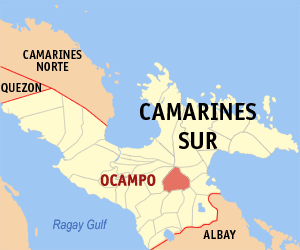
Ocampo est une municipalité de la province de Camarines Sur, aux Philippines.